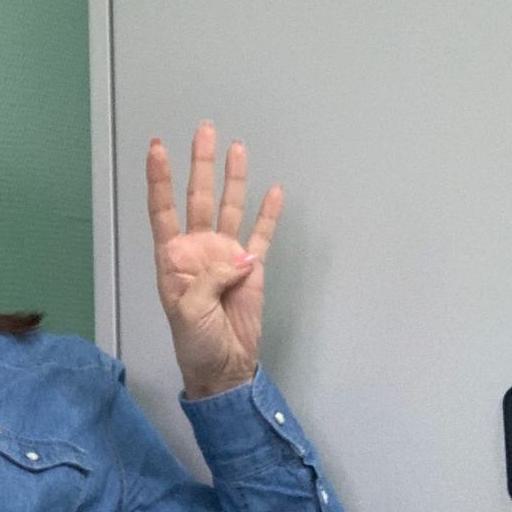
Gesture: four